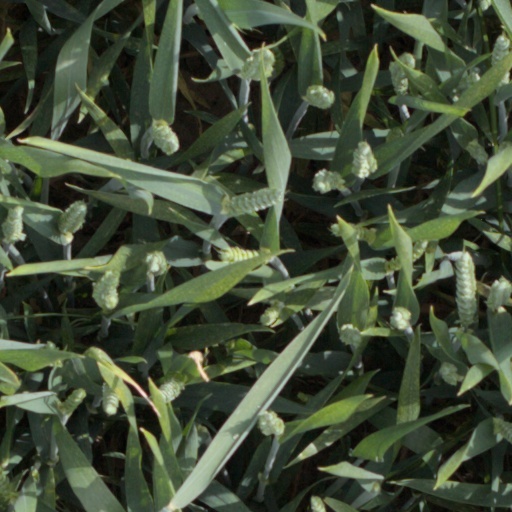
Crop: wheat